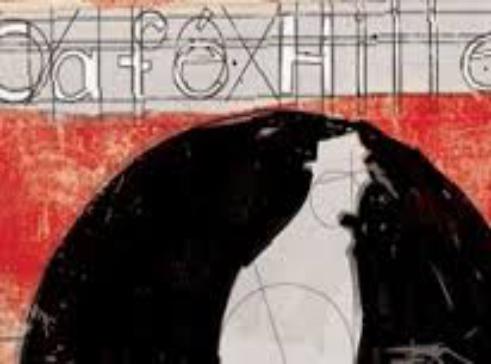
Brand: Cafe Hillel
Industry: Food